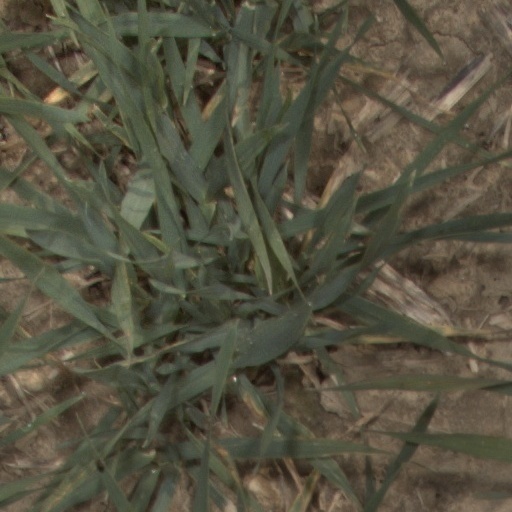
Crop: wheat